History of Adjara

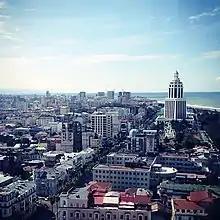
Batumi in 2012

After the Georgian independence, Aslan Abashidze became the chairman of Ajaria's parliament. Abashidze was initially appointed by the Georgian president in 1991. However, he later took advantage of the civil war in the country and turned Adjara into the personal fiefdom, although it remained relatively prosperous enclave in an otherwise rather chaotic country. Under Abashidze's control, Adjara experienced relative political stability and economic growth during the Georgian Civil War. Despite significant foreign investments and numerous financial projects, most Adjarians remained impoverished. On October 24, 1997, Adjara became a full member of the Assembly of European Regions (AER).